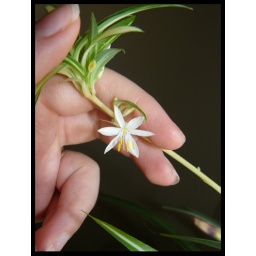
The plant in my bathroom began to flower this week.